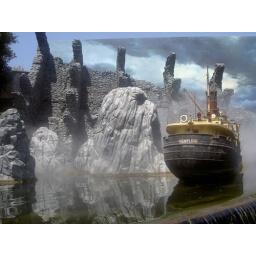
graphics transformed the tiny boat to a massive ship surrounded in the waters surrounding Skull Island...